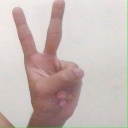
अक्षर: क